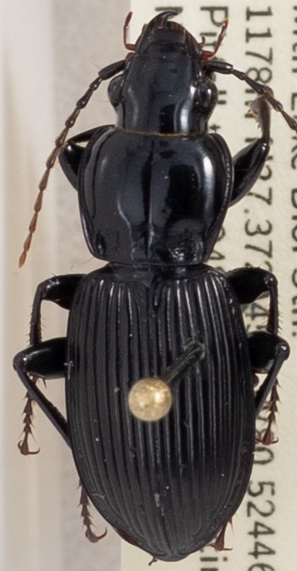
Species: Pterostichus coracinus
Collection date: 2019-09-24
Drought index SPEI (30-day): -2.09
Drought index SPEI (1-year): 1.526
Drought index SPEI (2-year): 1.69